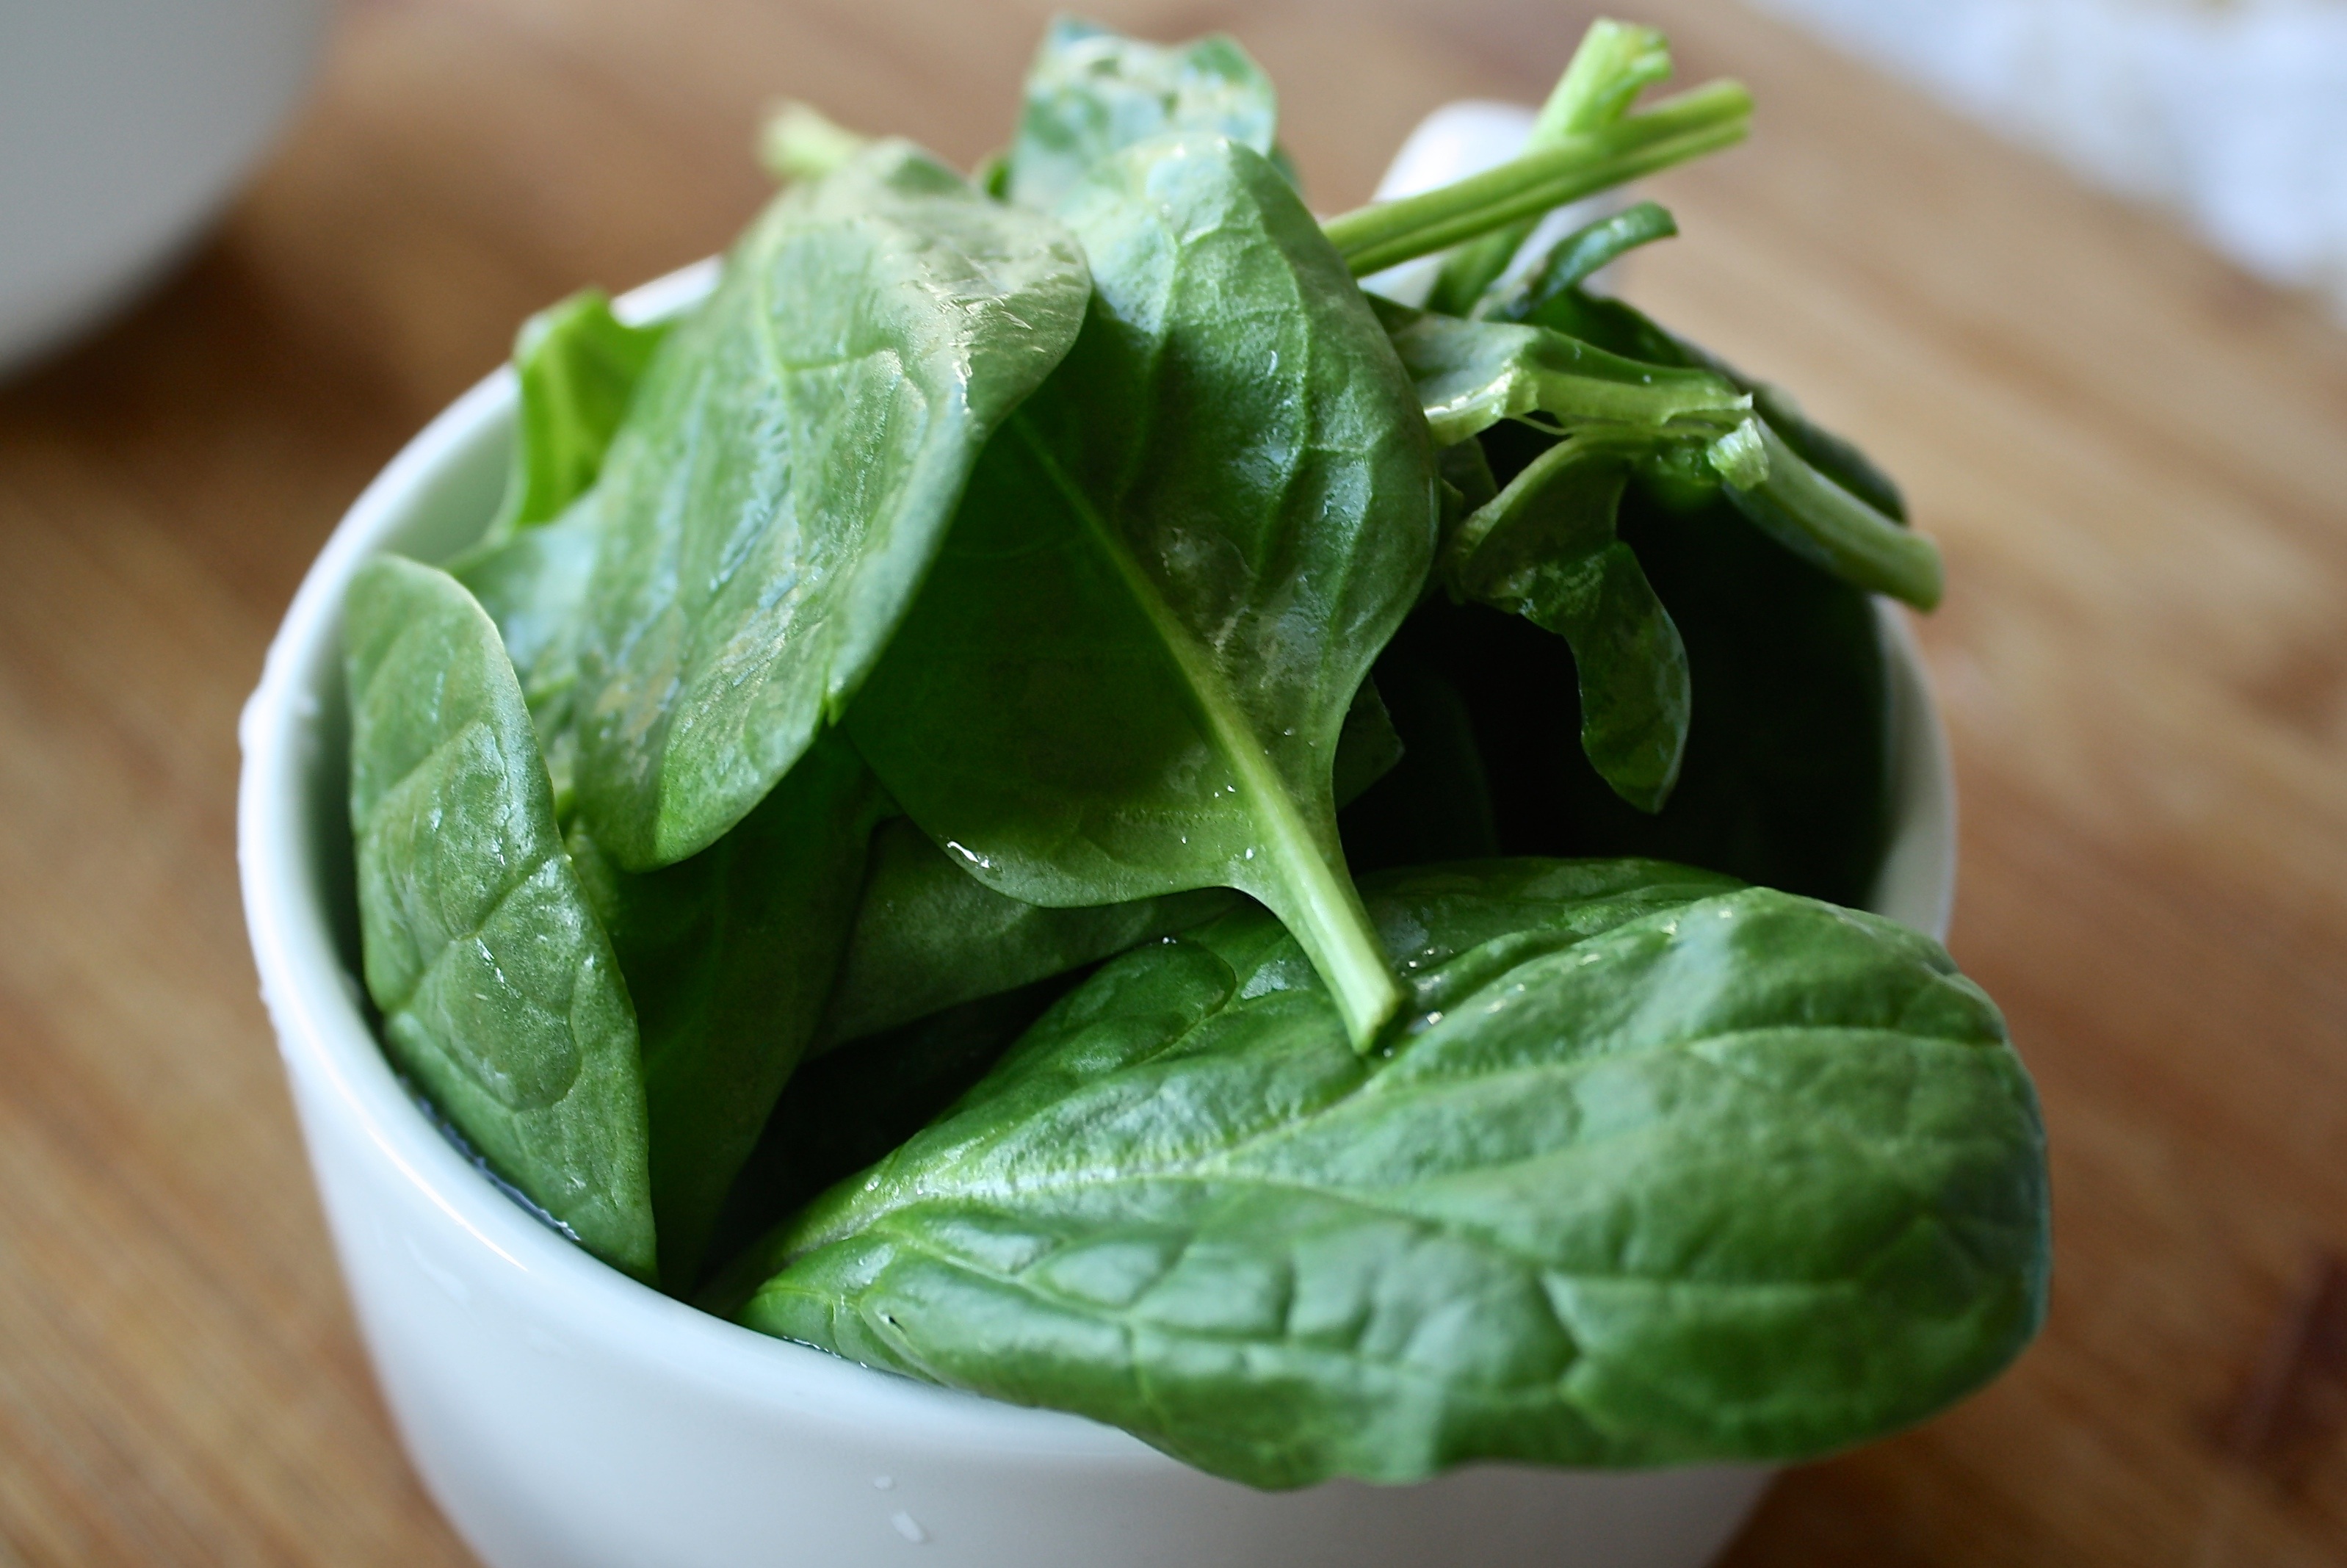
summer, dish, food, green, herb, produce, vegetable, natural, fresh, weight, lifestyle, healthy, delicious, basil, juice, vitamin, eating, nutrition, vegetarian, spinach, raw, loss, vegetarian food, diet, detox, healthy food, healthy eating, organic, raw food, greens, dieting, slimming, fruits and vegetables, healthy lifestyle, eating healthy, healthy diet, health food, organic food, leaf vegetable